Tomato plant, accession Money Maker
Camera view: bottom (45 deg); turntable rotation: 210 degrees
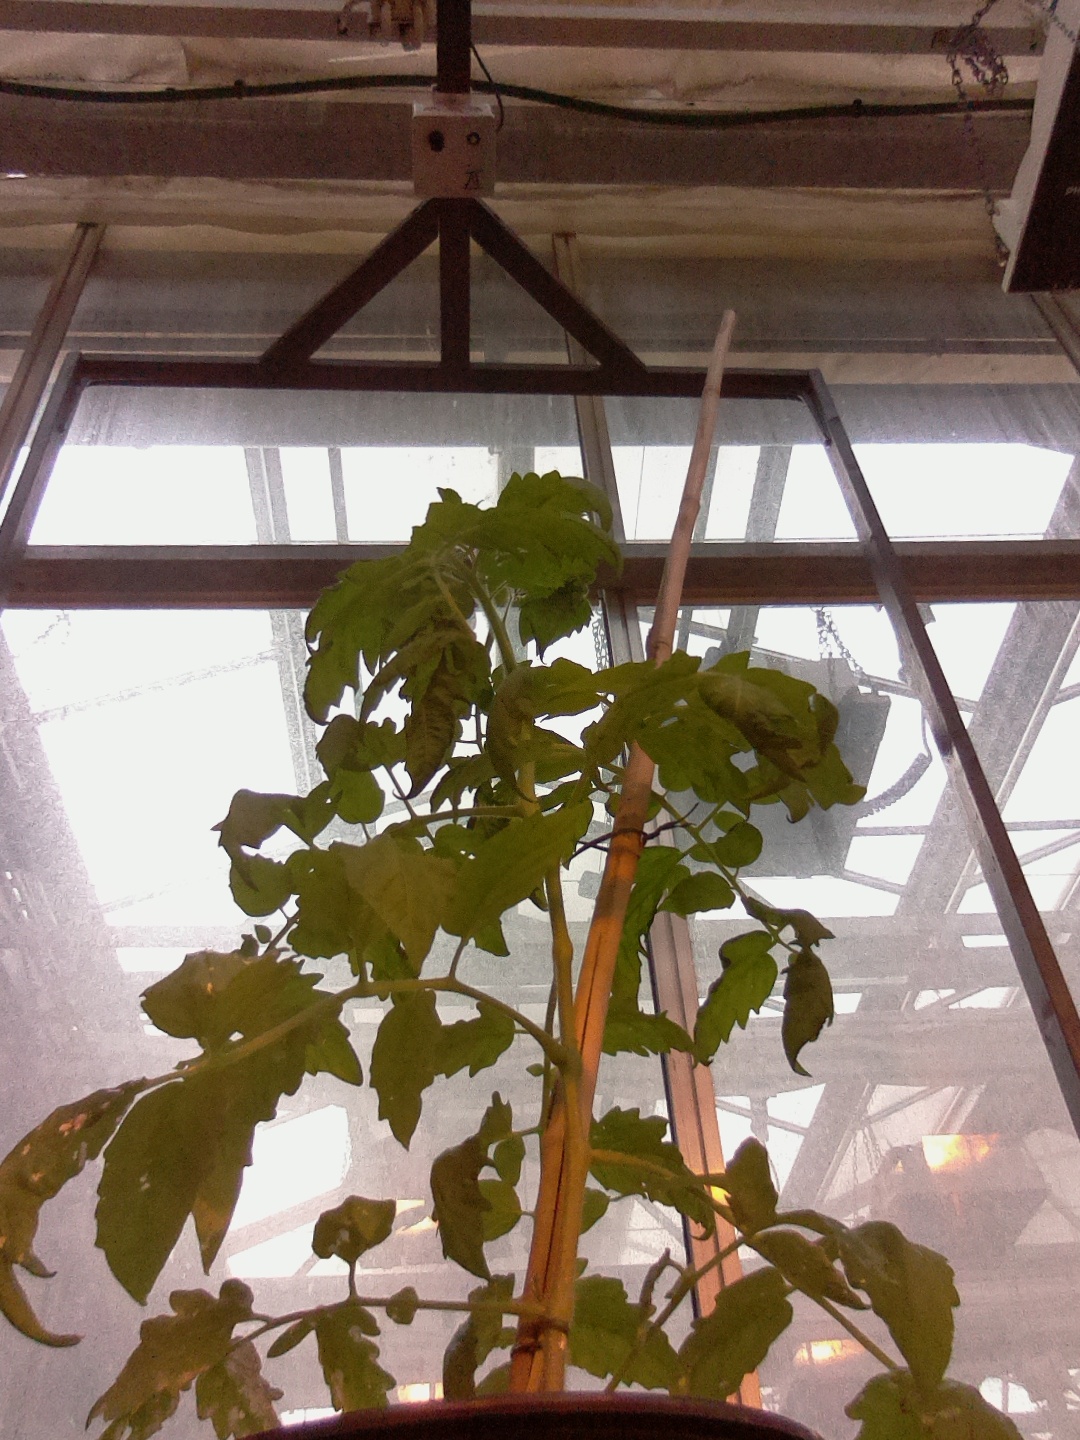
BBCH growth stage 54: 4 inflorescences visible